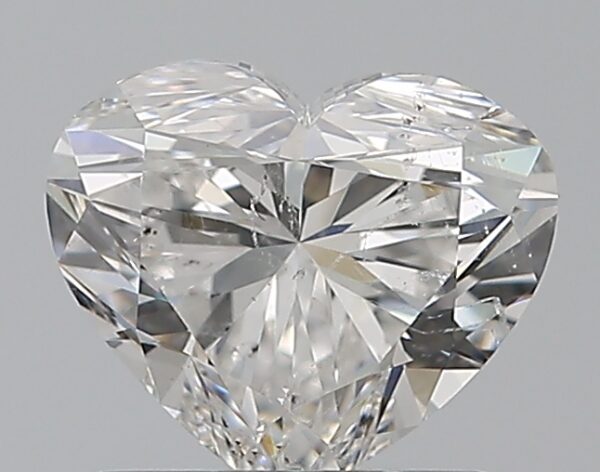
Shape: heart
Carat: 0.96
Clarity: SI2
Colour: F
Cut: EX
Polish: EX
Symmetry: VG
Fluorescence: N
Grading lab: GIA
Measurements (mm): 5.71 x 6.78 x 4.09